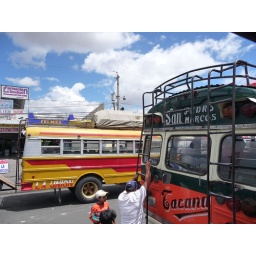
Chickens on the roof of a chicken bus at the bus terminal in Xela.